Müntschemier railway station

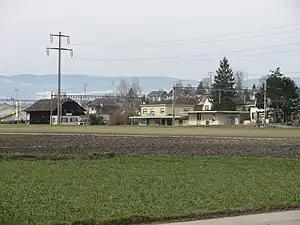
The station building in 2009

Müntschemier railway station is a railway station in the municipality of Müntschemier, in the Swiss canton of Bern. It is an intermediate stop on the standard gauge Bern–Neuchâtel line of BLS AG.